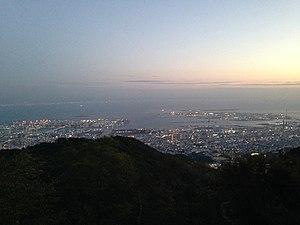
Le funiculaire Rokkō est un funiculaire exploité par la société de tourisme Rokkō localisée dans l'arrondissement Nada de la ville Kōbe dans la préfecture de Hyogo. Il relie deux stations dans les monts Rokkō sur la ligne Rokkō Cable.